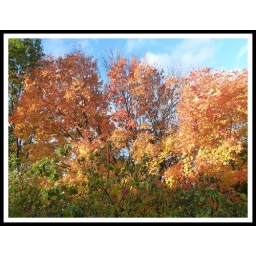
More autumn colour images from our bedroom window in CCC#45, Unit 8 on Oct 16, 2010